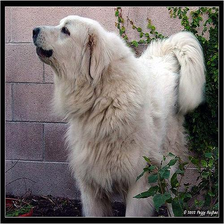
Species: dog
Breed: great pyrenees